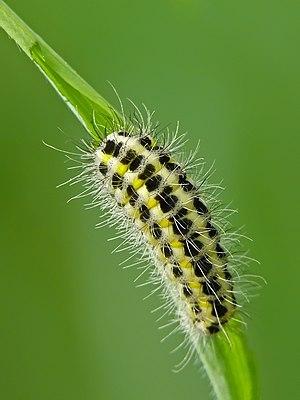
Chenille de Zygène du Chèvrefeuille (Zygaena lonicerae). Lietuvių: Jaunas paprastojo marguolio (Zygaena lonicerae) vikšras.
Zygaena lonicerae, la Zygène du chèvrefeuille, Zygène des bois ou Zygène du trèfle-de-montagne, est une espèce de lépidoptères de la famille des Zygaenidae, sous-famille des Zygaeninae, du genre Zygaena et du sous-genre Zygaena. C'est un « papillon de nuit », actif durant le jour.